Harstad/Narvik Airport

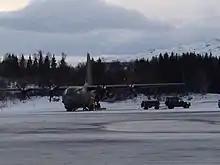
Royal Norwegian Air Force Lockheed C-130 Hercules at Evenes

Kato Air terminated operations in 2008, following the grounding of its aircraft after the Civil Aviation Authority of Norway closed its maintenance division. Parliament decided in June 2012 to order the new Lockheed Martin F-35 Lightning II fighters, with delivery scheduled to start in 2016. The aircraft will be stationed at Ørland Main Air Station with a forward base (QRA) to be established at Evenes Air Station. Widerøe started a service to Tromsø from 1 April 2012, after it was included in the public service obligation system. Evenes saw a large increase of charter services from late 2012, primarily targeted at bringing English and German tourists to Lofoten from London and Munich. Norwegian introduced scheduled services to Gran Canaria and Alicante in Spain from 2013, as well as to Trondheim. Privatefly placed Evenes ninth in a worldwide contest of the most spectacular approach in 2012.